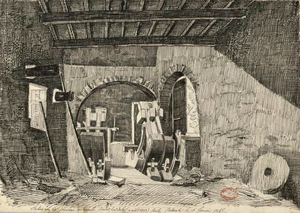
En 1823, Amelin réalise un dessin représentant les foulons du moulin
La liste des moulin sur le Lez recense les moulins présents sur secteur supérieur du fleuve Lez, dans le département de l'Hérault, en France.